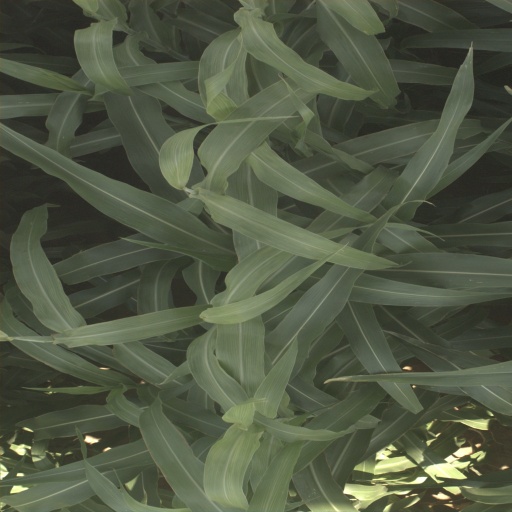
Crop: sorghum